Isaac Hirsch Weiss

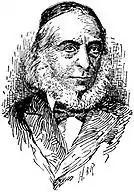
Portrait of Isaac Hirsch Weiss, from 1906 Jewish Encyclopedia.

Isaac (Isaak) Hirsch Weiss, also Eisik Hirsch Weiss (9 February 1815 – 1 June 1905), was an Austrian Talmudist and historian of literature born at Groß Meseritsch, Habsburg Moravia.